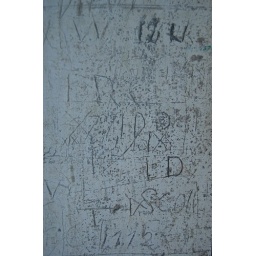
Wall graffiti in kitchen corridor area of Hampton Court Palace circa 1772